Answer in natural language. Which object is closer to the camera taking this photo, black tv (highlighted by a blue box) or black open-shelf tv stand (highlighted by a green box)? Choose between the following options: black open-shelf tv stand (highlighted by a green box) or black tv (highlighted by a blue box)
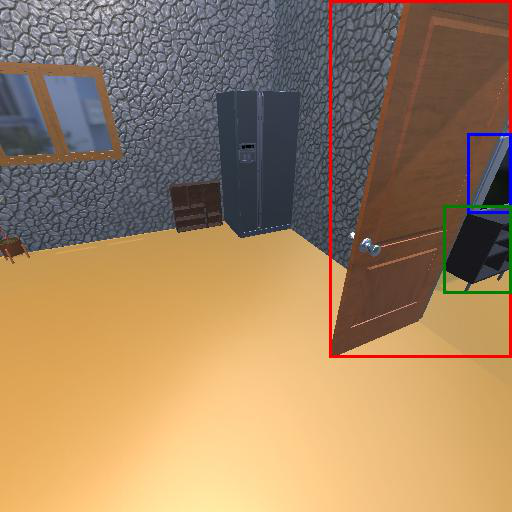
<answer>black tv (highlighted by a blue box)</answer>